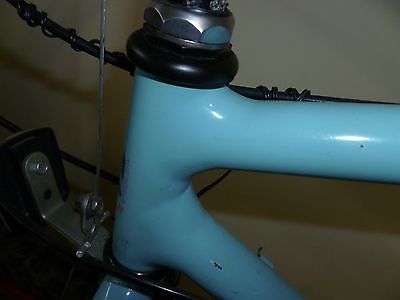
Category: bicycle